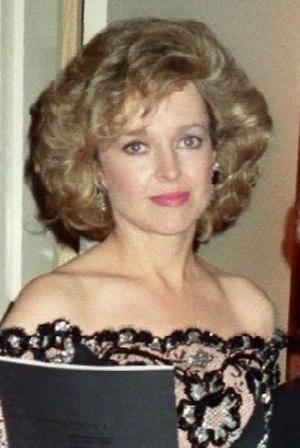
Jill Eikenberry née le 21 janvier 1947 est une actrice américaine, connue en particulier pour son rôle dans La Loi de Los Angeles.